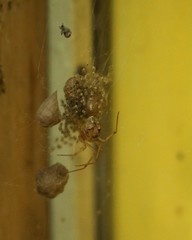
Species: Parasteatoda_tepidariorum